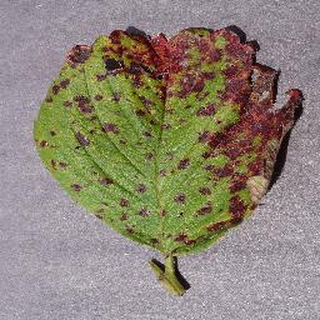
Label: strawberry_leaf_scorch